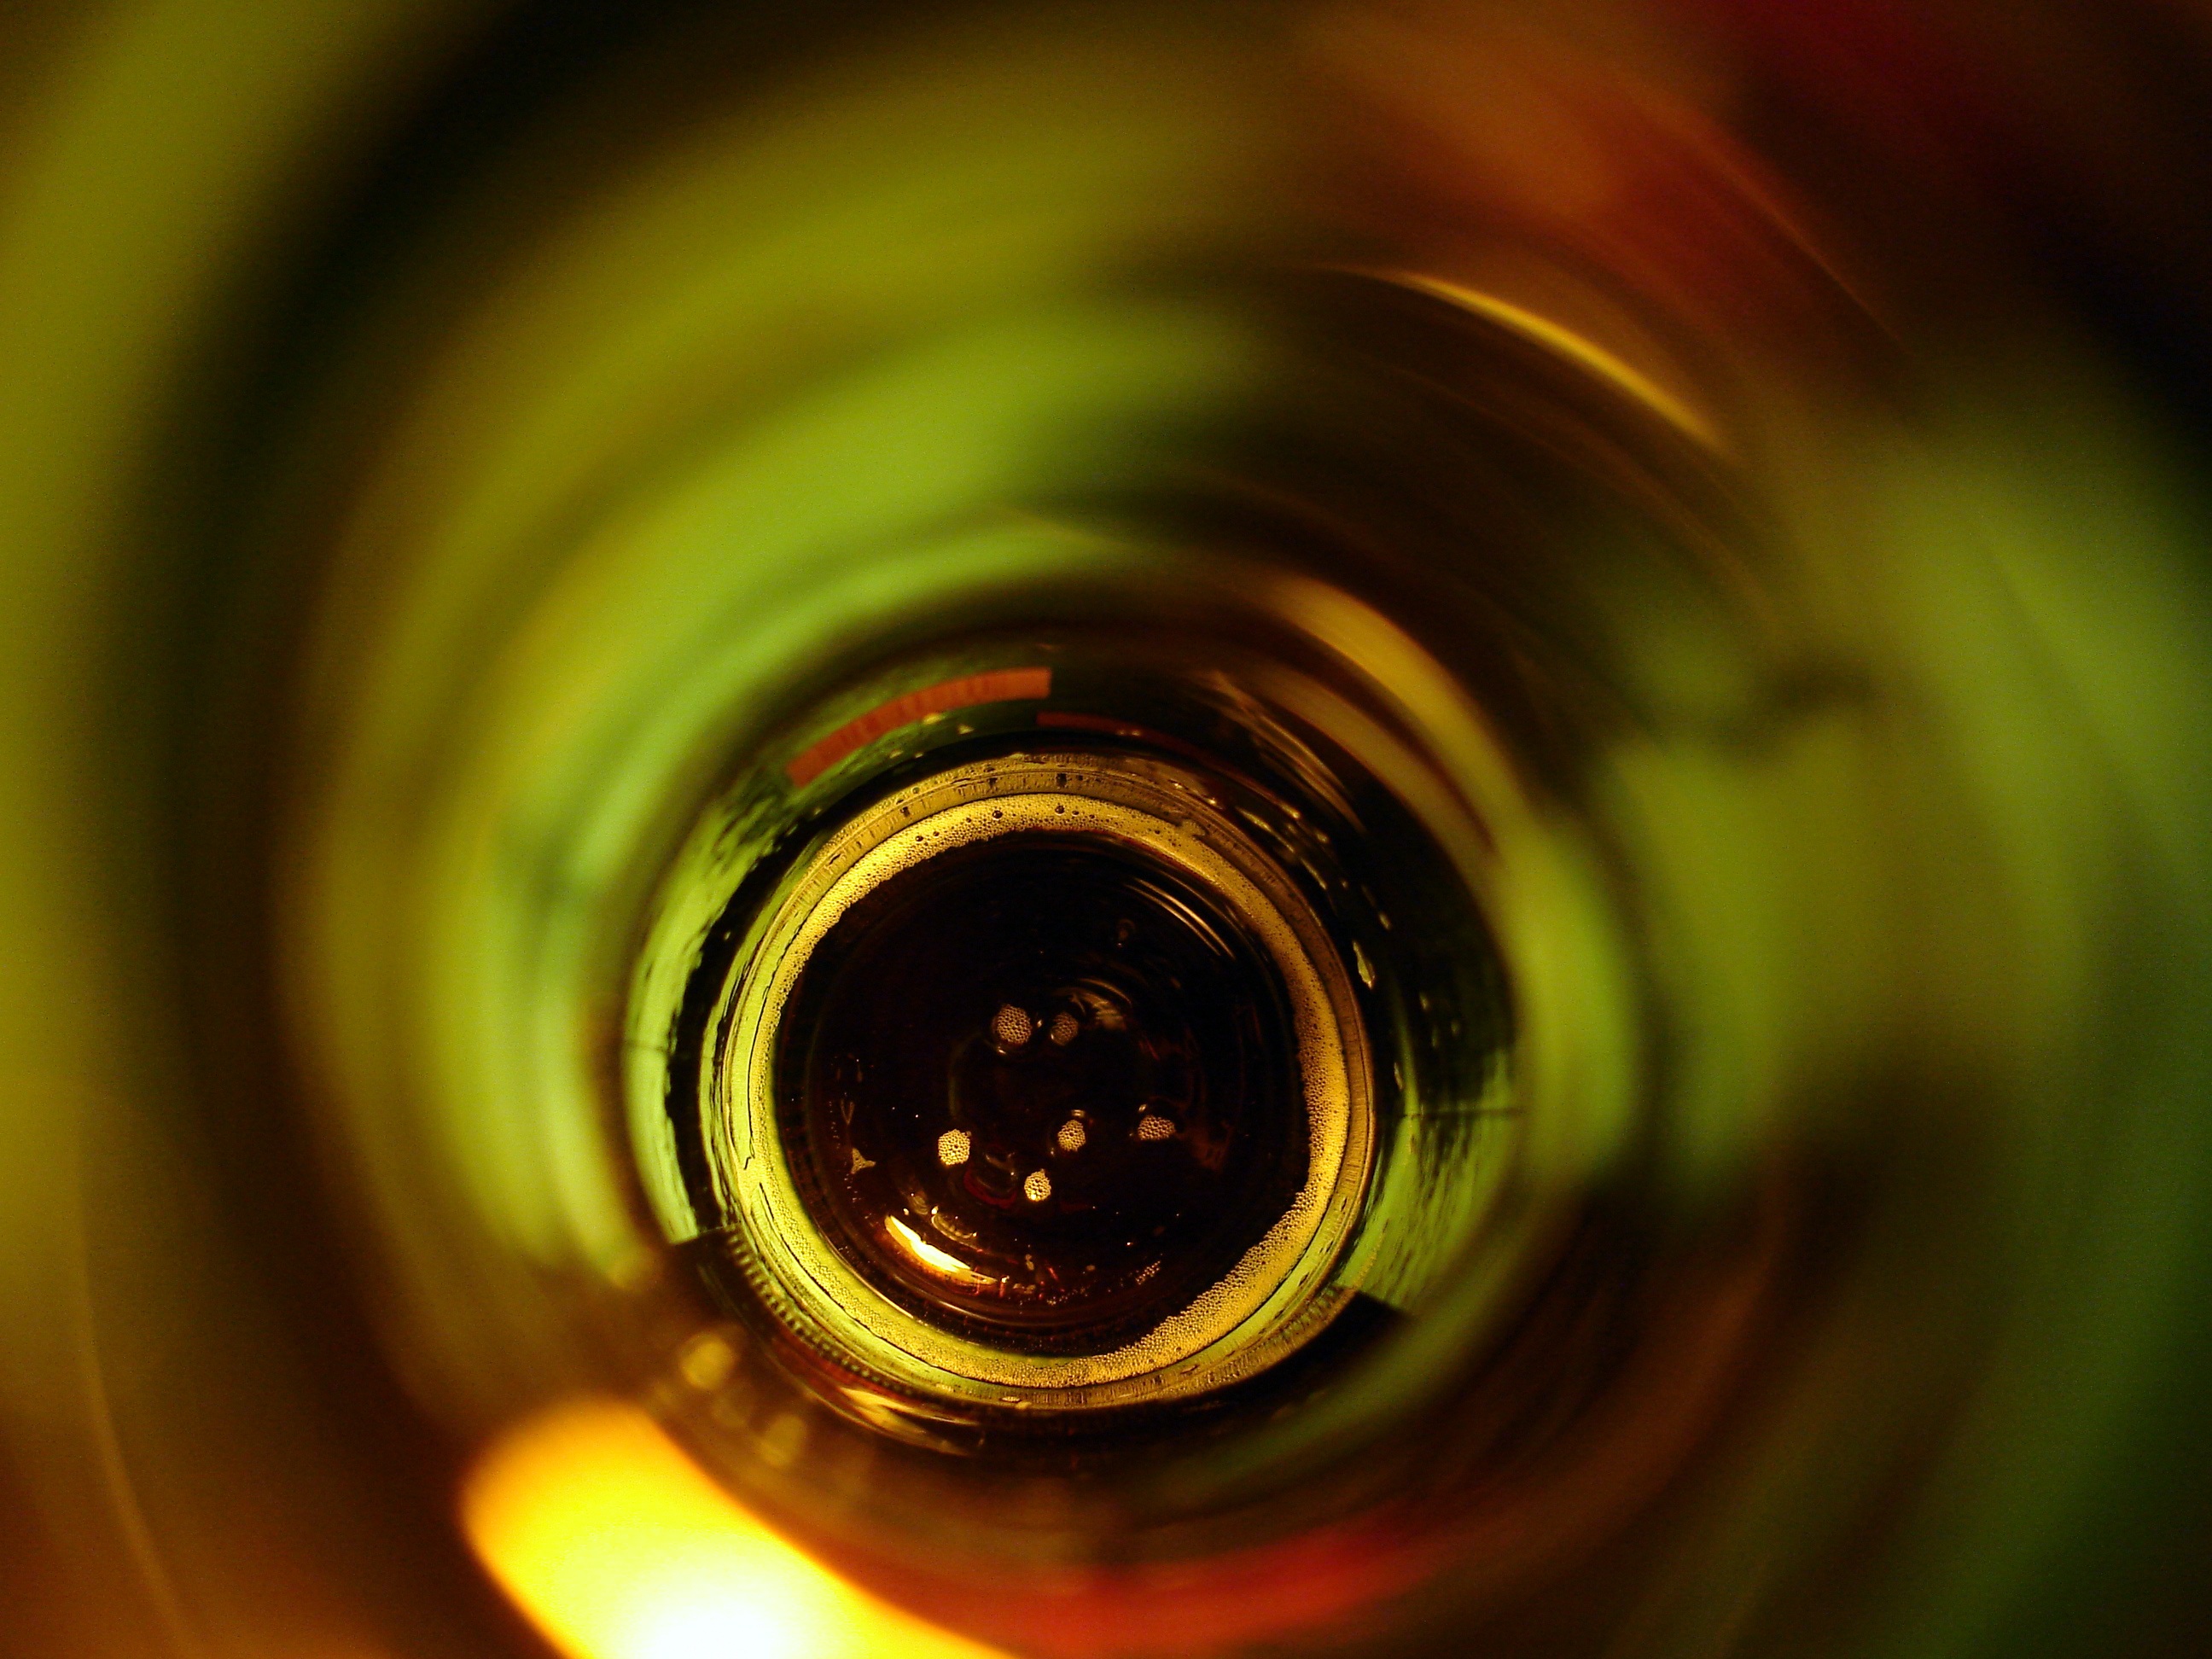
light, photography, sunlight, texture, leaf, flower, glass, green, reflection, color, darkness, colorful, yellow, circle, close up, decorative, eye, backdrop, macro photography, computer wallpaper